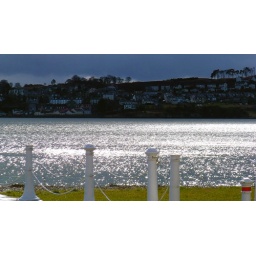
From Broughty Ferry Harbour towards Tayport in Fife.The break in the dark clouds gave the River Tay an almost silver sheen